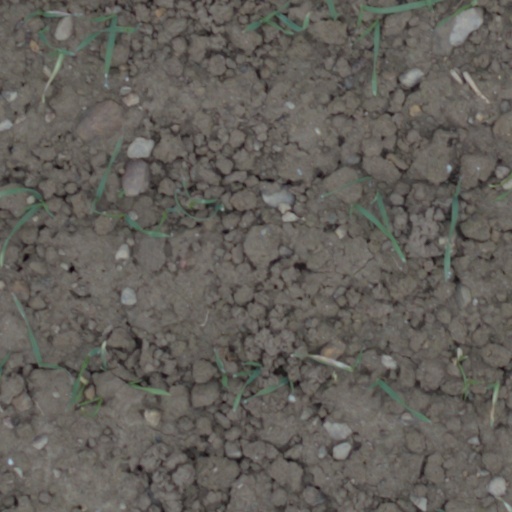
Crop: wheat